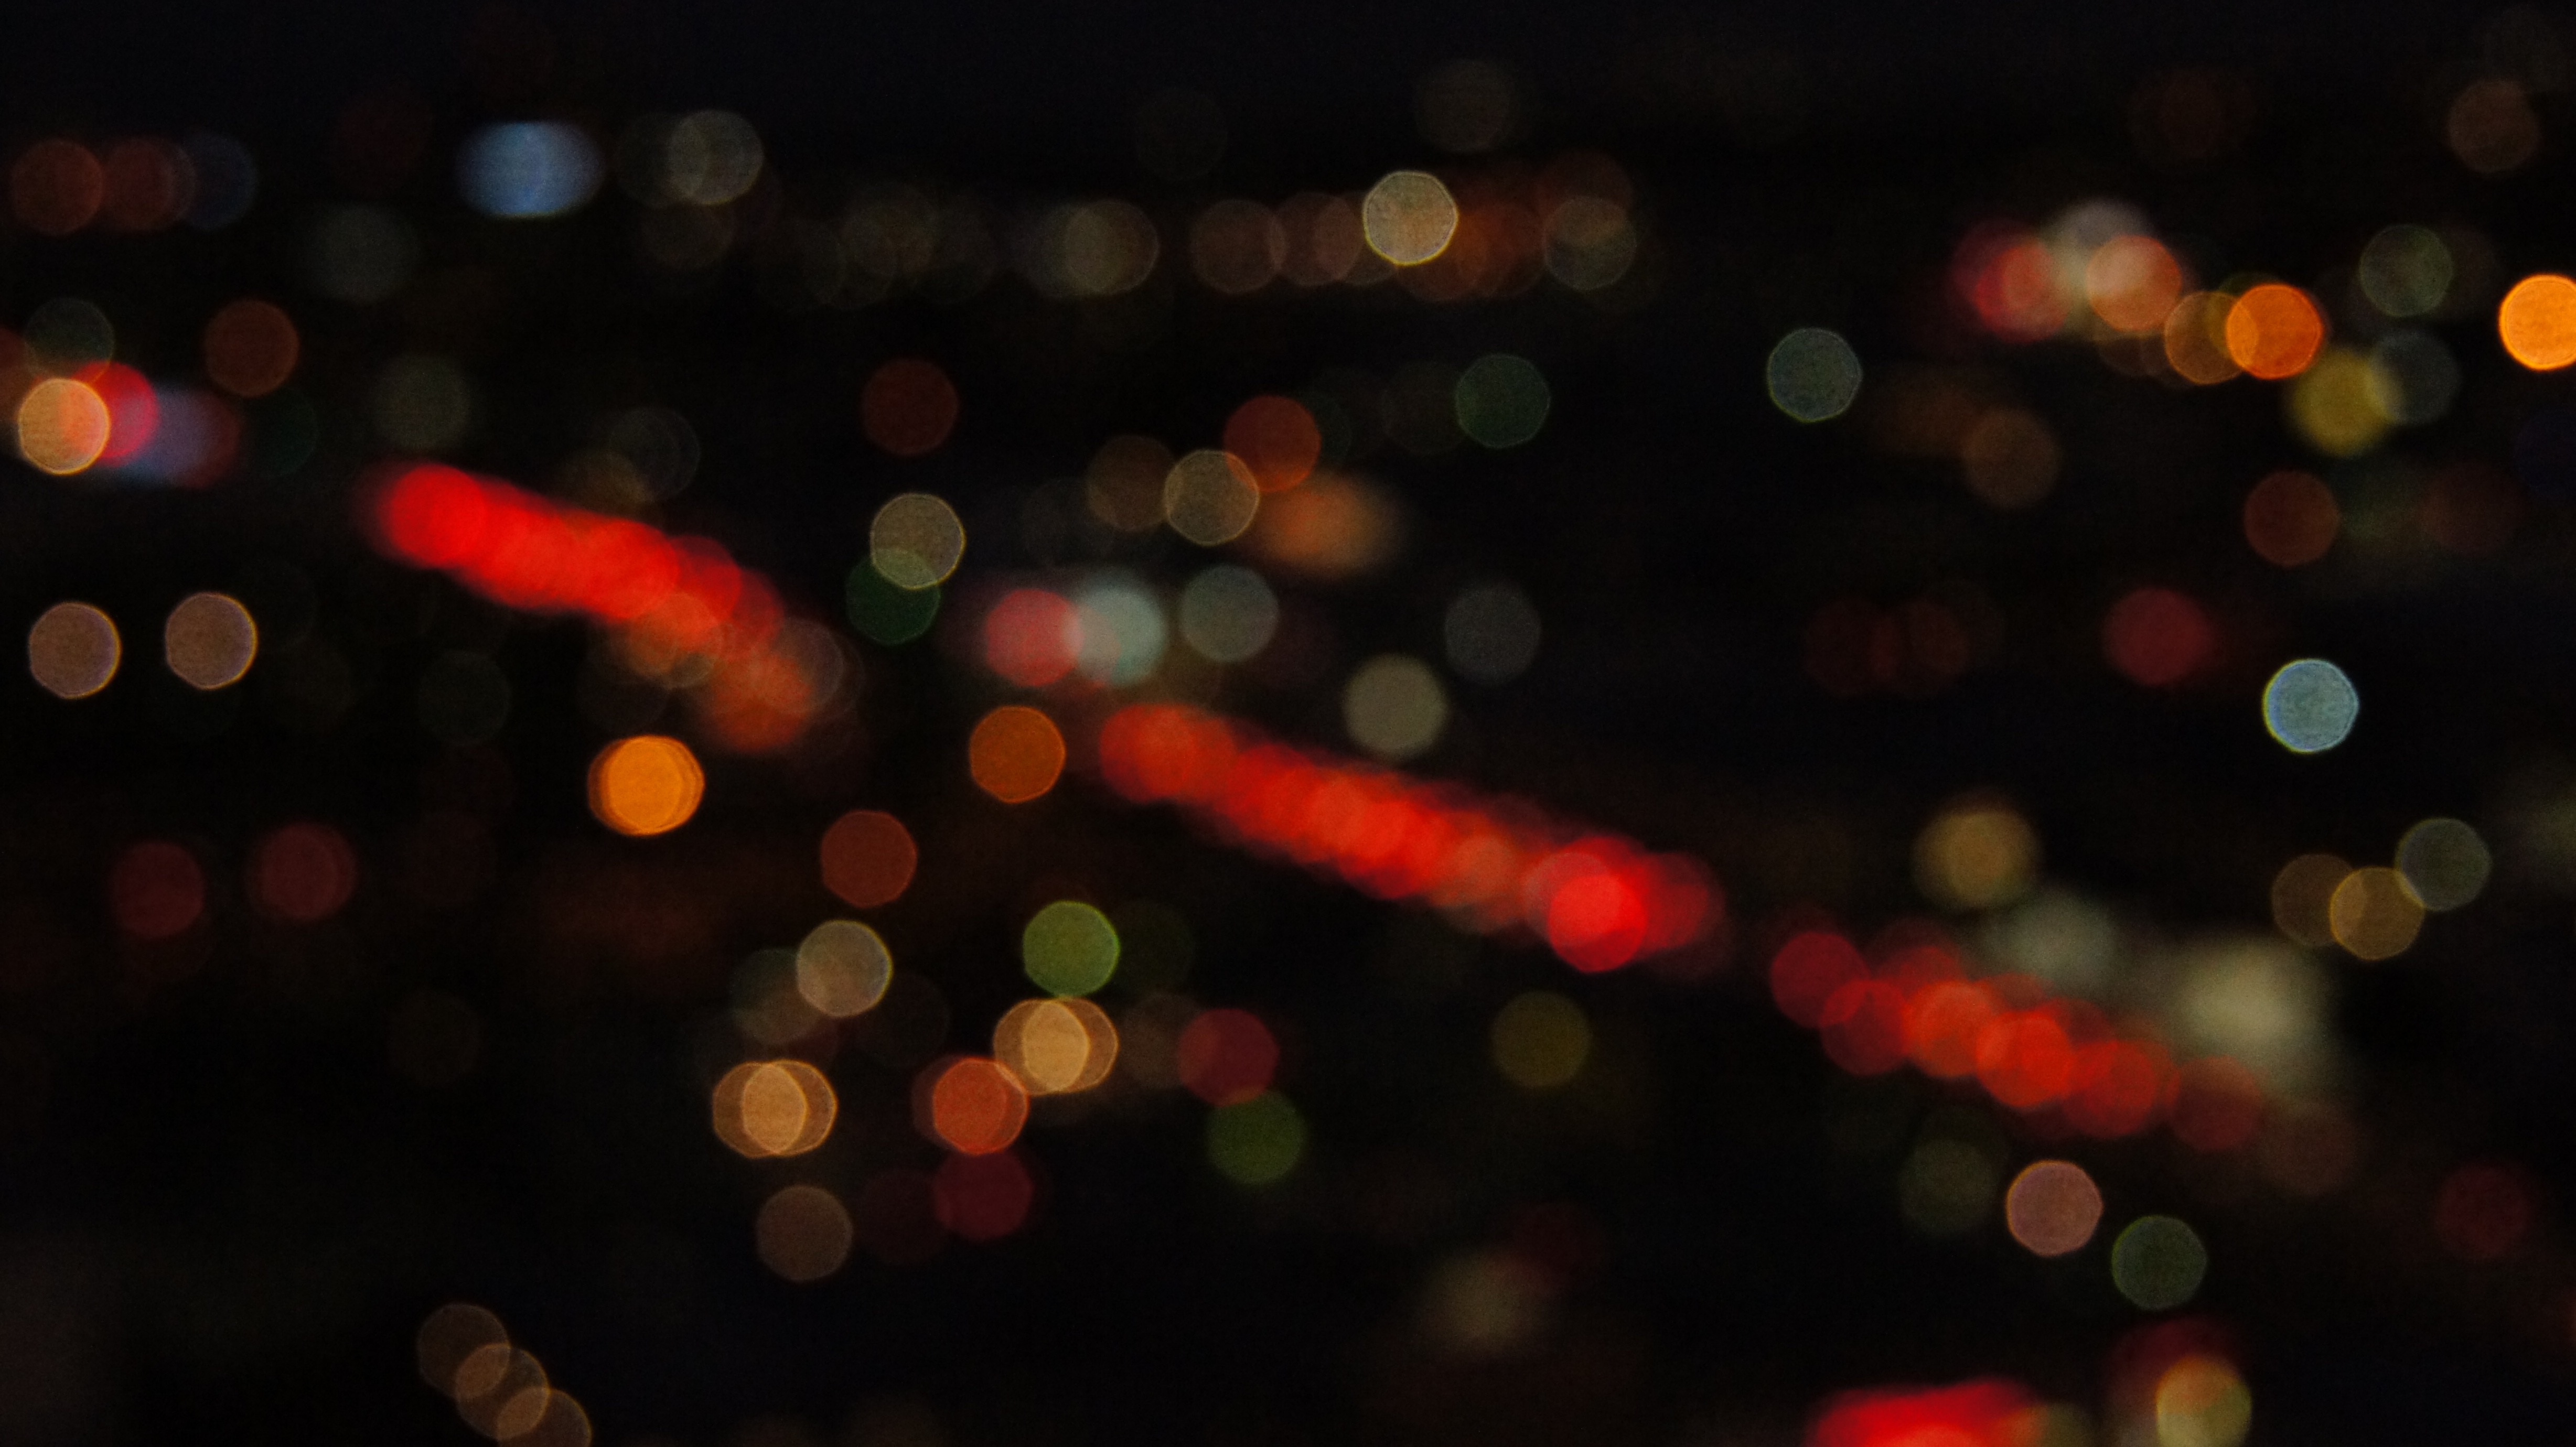
light, night, red, color, darkness, circle, shape, disco, christmas lights